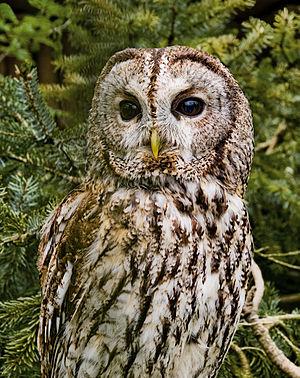
Chouette hulotte
Montaud est une commune française située géographiquement dans le massif du Vercors, administrativement dans le département de l'Isère et en région Auvergne-Rhône-Alpes.